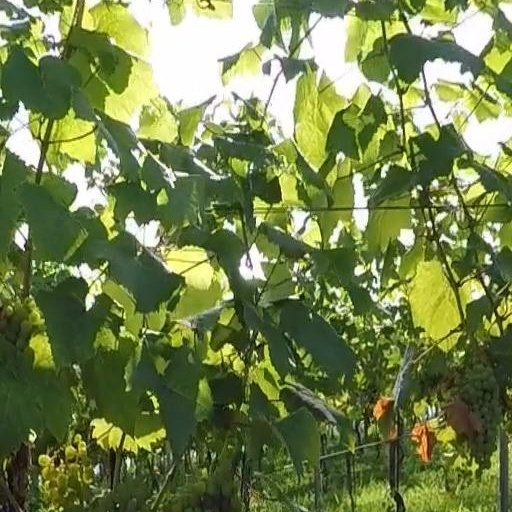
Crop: grape